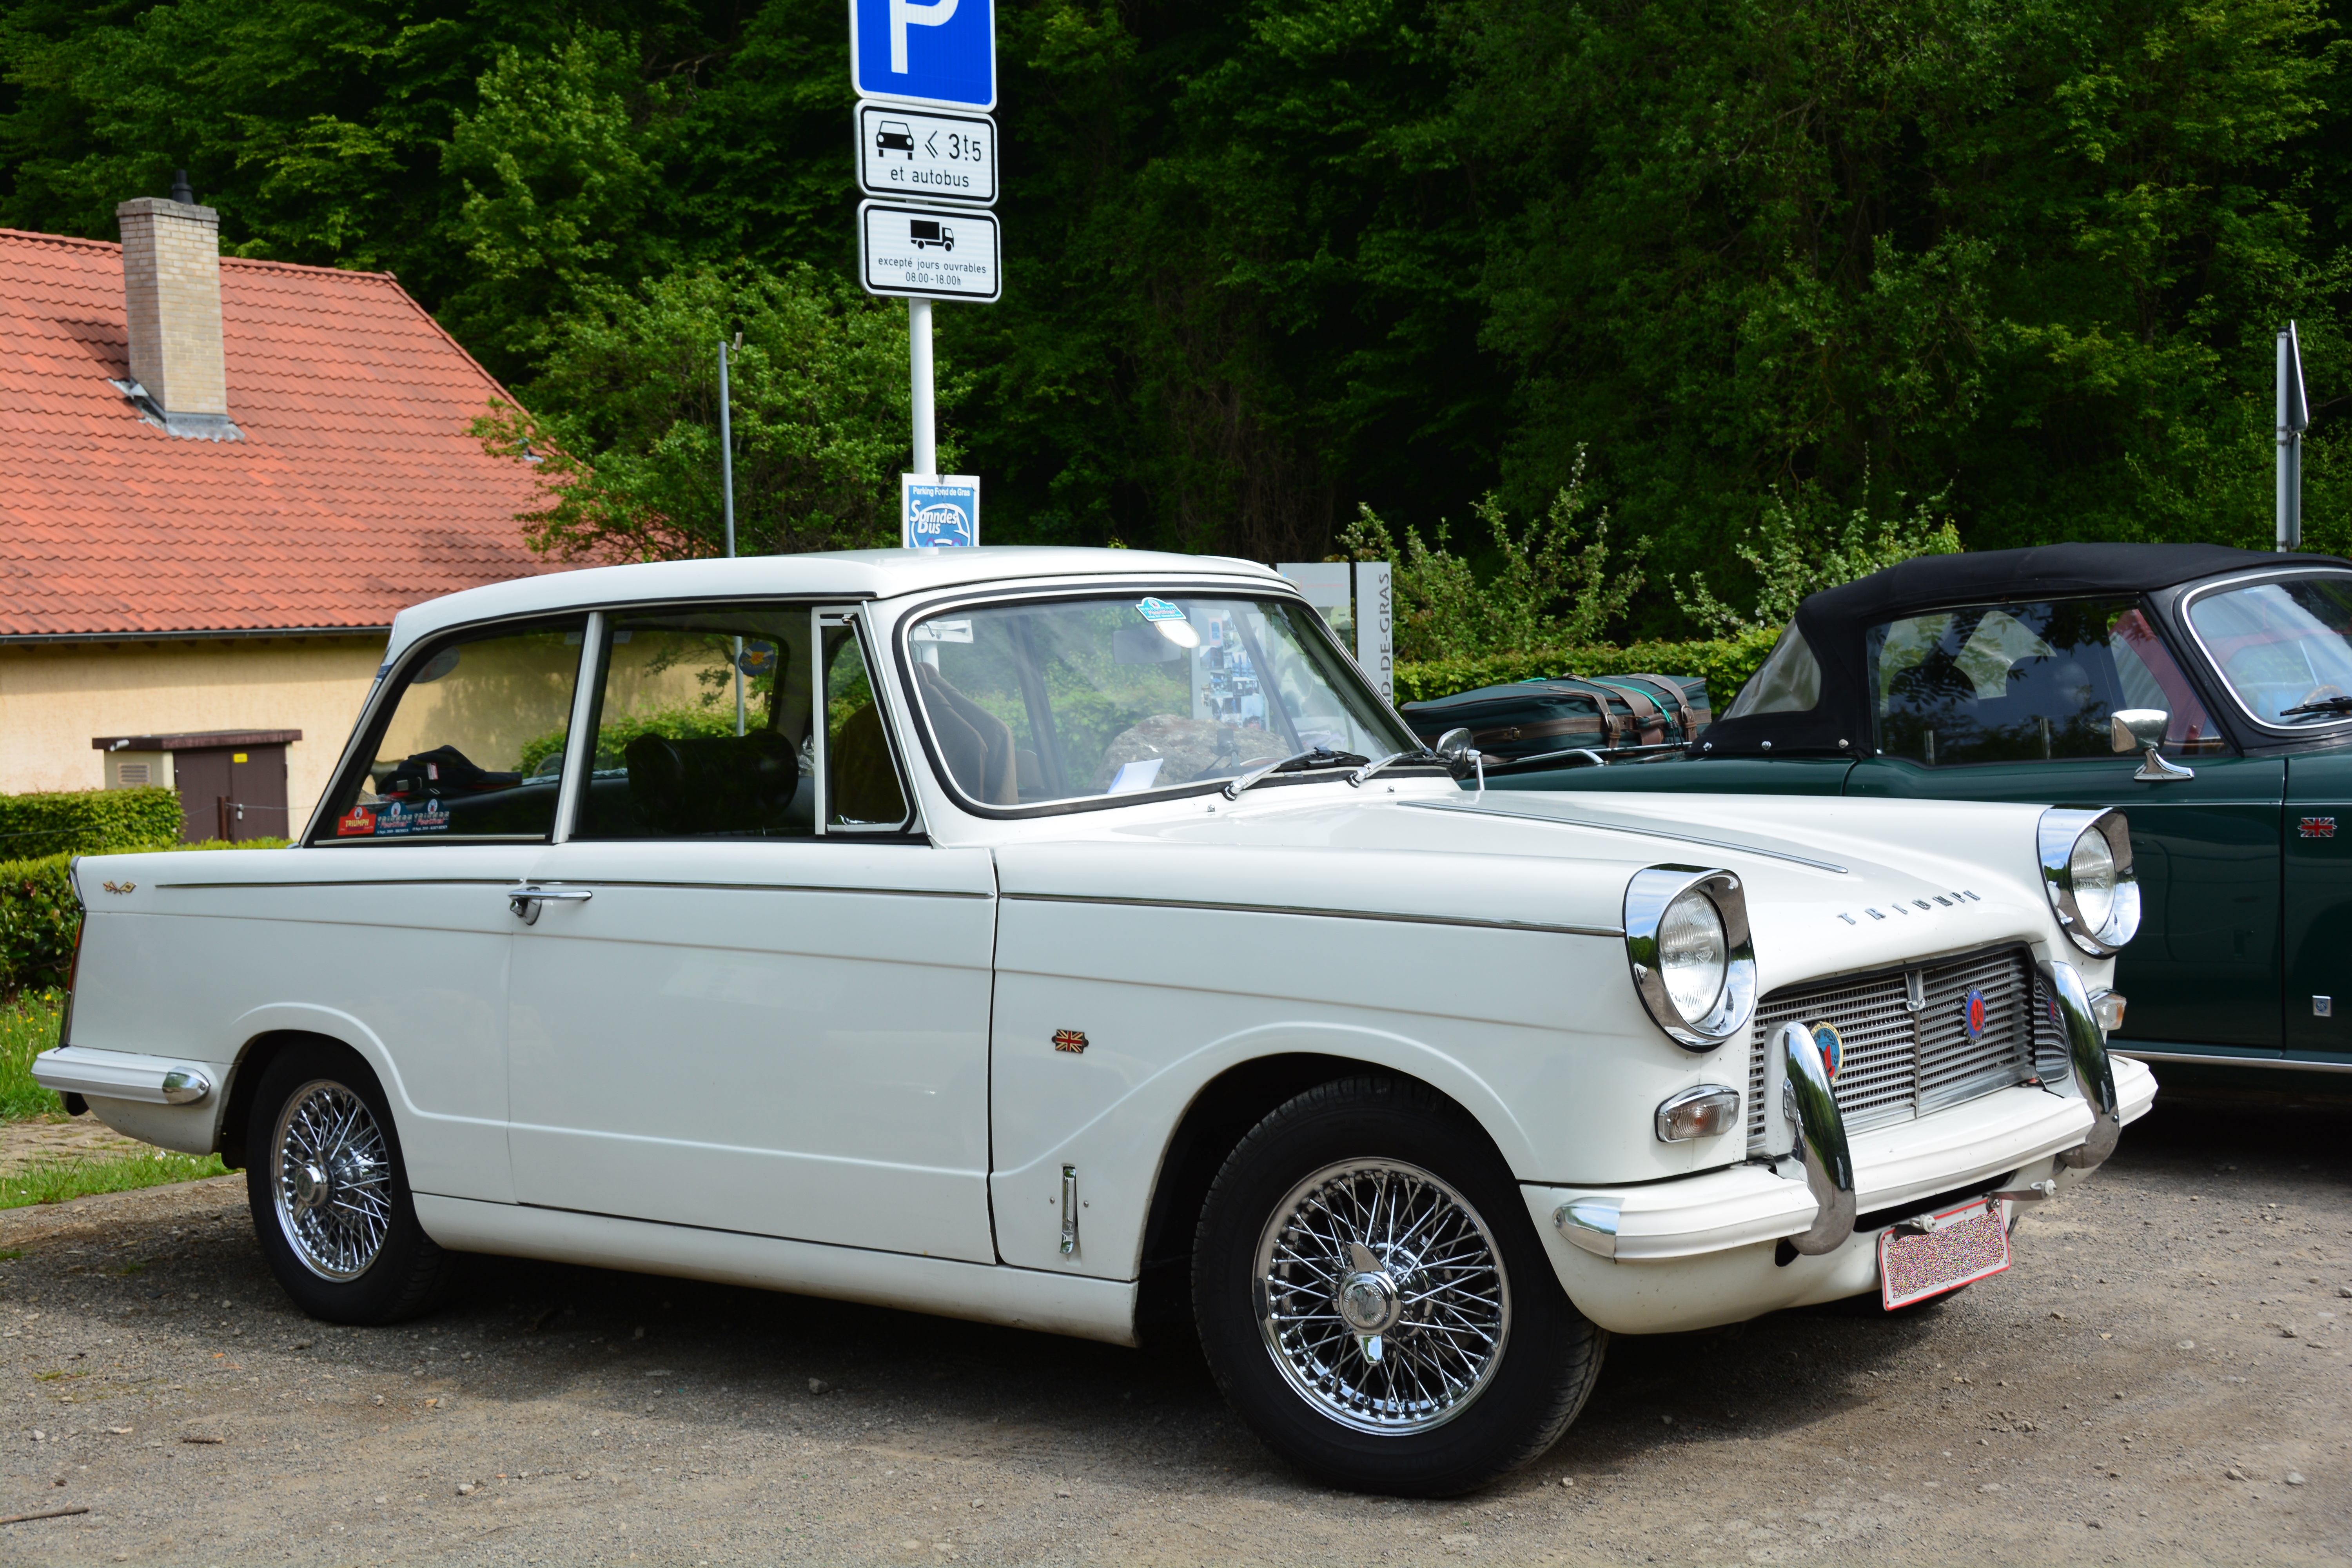
car, vehicle, auto, vintage car, sedan, convertible, triumph, ancestor, antique car, sport utility vehicle, land vehicle, automobile make, automotive exterior, compact car, luxury vehicle, family car